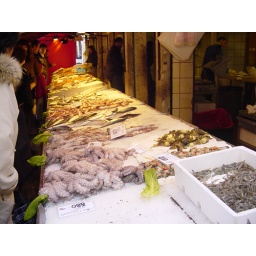
The centuries old fish market by the Rialto. Wow!